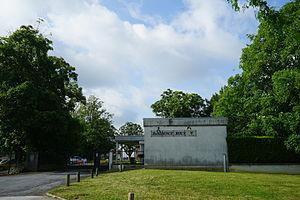
vue d'une partie du Centre Hospitalier Universitaire de Reims.
Le centre hospitalier universitaire de Reims est un centre hospitalier universitaire situé à Reims en France et qui dessert la région Champagne-Ardenne.